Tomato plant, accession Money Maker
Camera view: vertical (180 deg); turntable rotation: 210 degrees
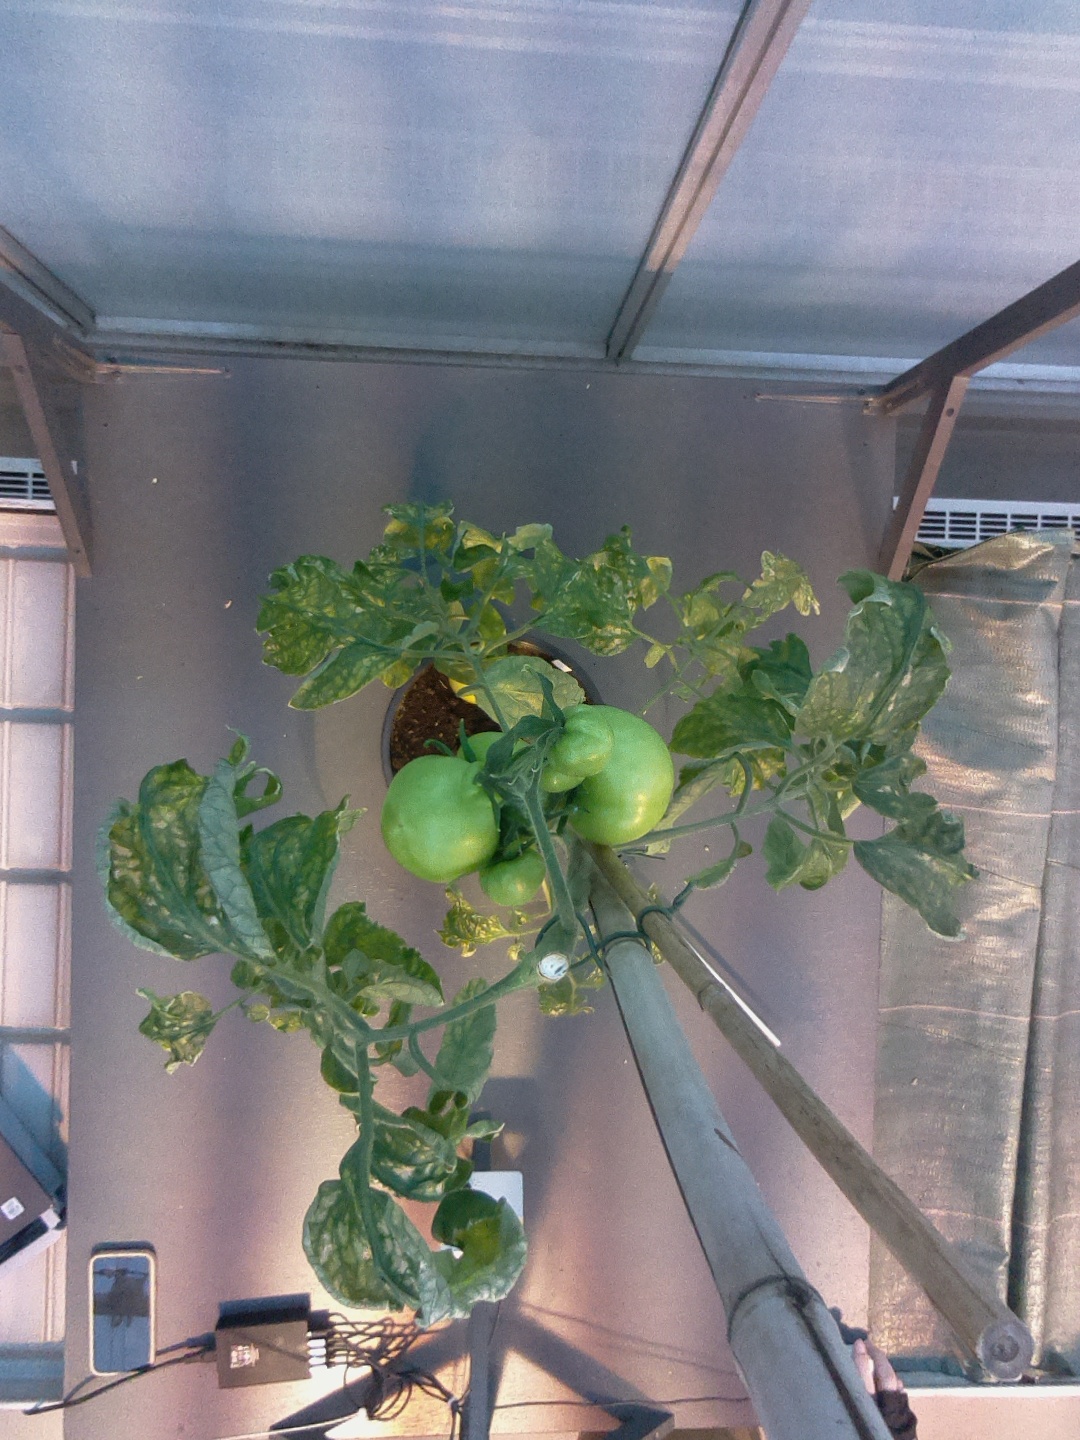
BBCH growth stage 78: 80% -90% of final fruit size